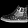
Label: Ankle boot